TMEM106A

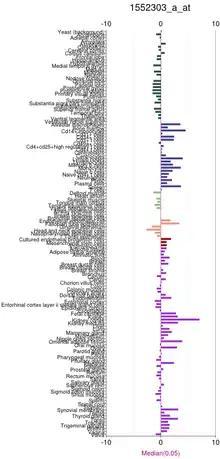
Expression of TMEM106A in human tissues

The "TMEM106A" gene has been found in only the Chordate phylum. Of the three subphyla, "TMEM106A" is most commonly found in Vertebrata and has also been found in select members of Tunicata, which are invertebrate marine filter feeders. This phylum split occurred 722.5 million years ago. "TMEM106A" has not been seen in bacteria, plants, or fungi.